DOLLx8

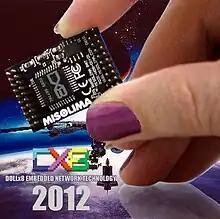
MISOLIMA ePAT MCU module.

MISOLIMA DOLLx8 system is based on several complete small modules and can be used in various integrated electronic projects. The main module is ePAT MCU with a clock frequency of , which is also the main unit used in most DOLLx8 systems. ePAT MCU uses only internal memory and distributed memory capacity, according to this table;